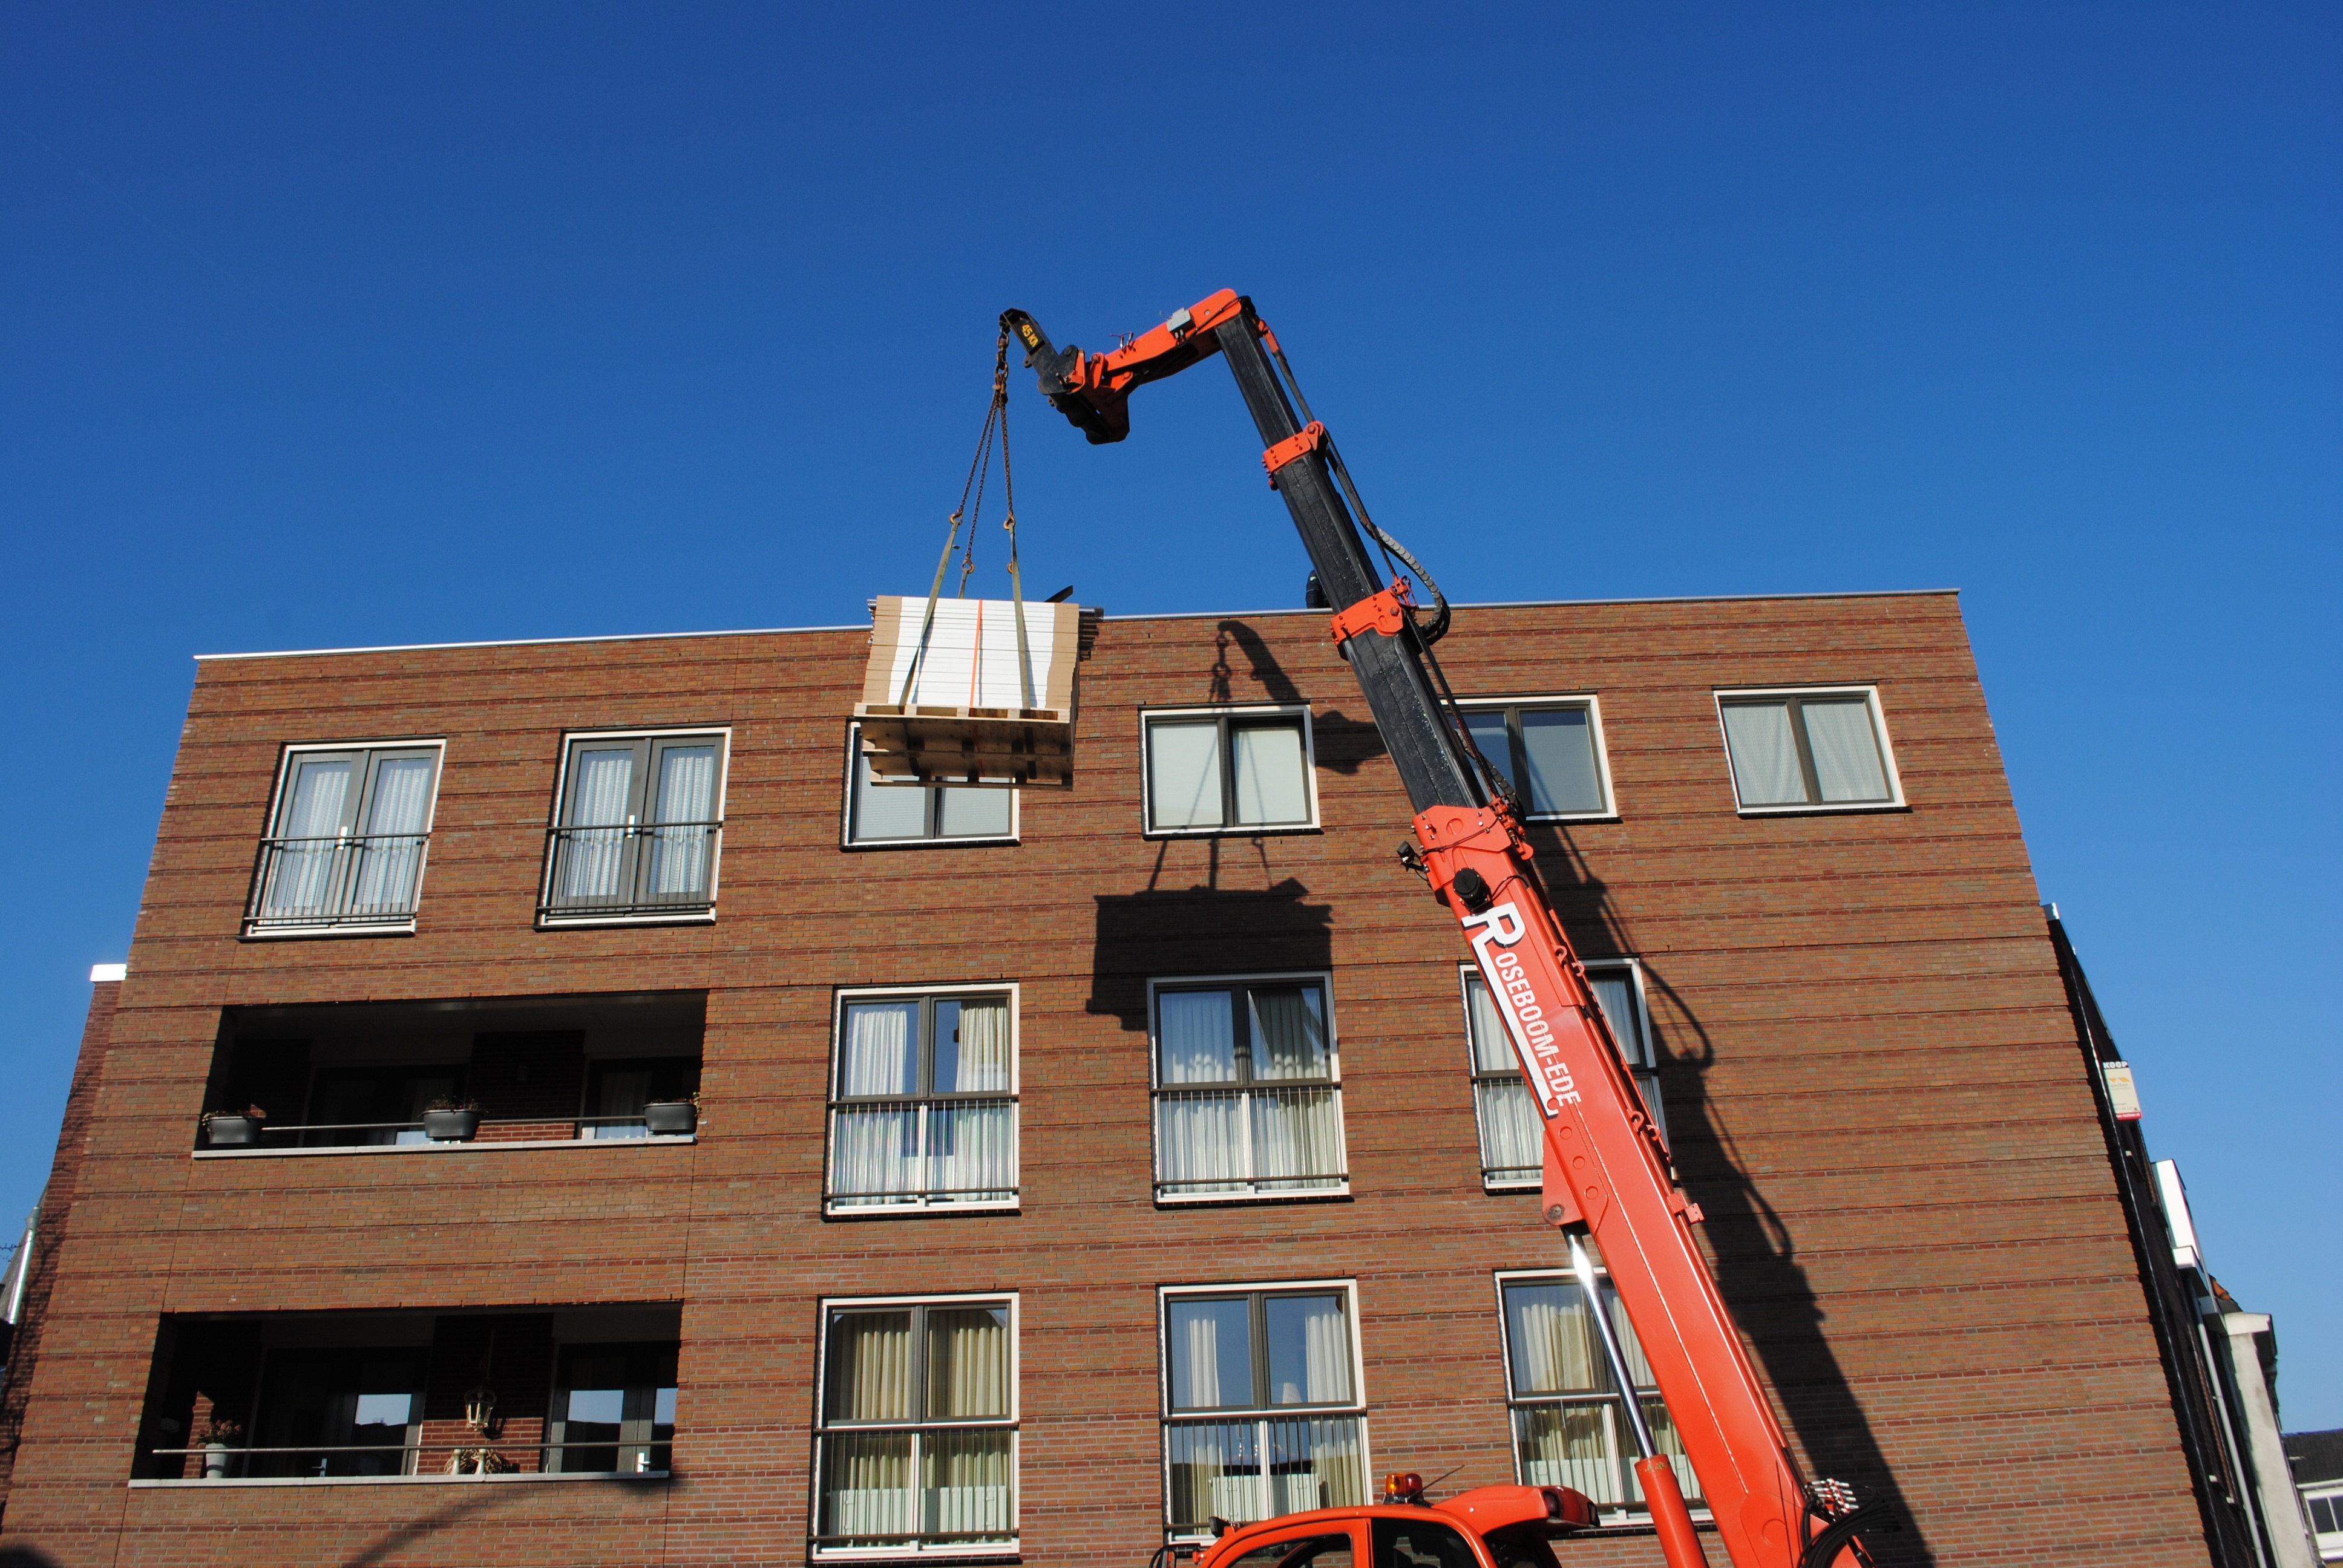
architecture, house, window, roof, home, downtown, construction, facade, siding, neighbourhood, residential area, duurzaam, zonne energie, wageningen